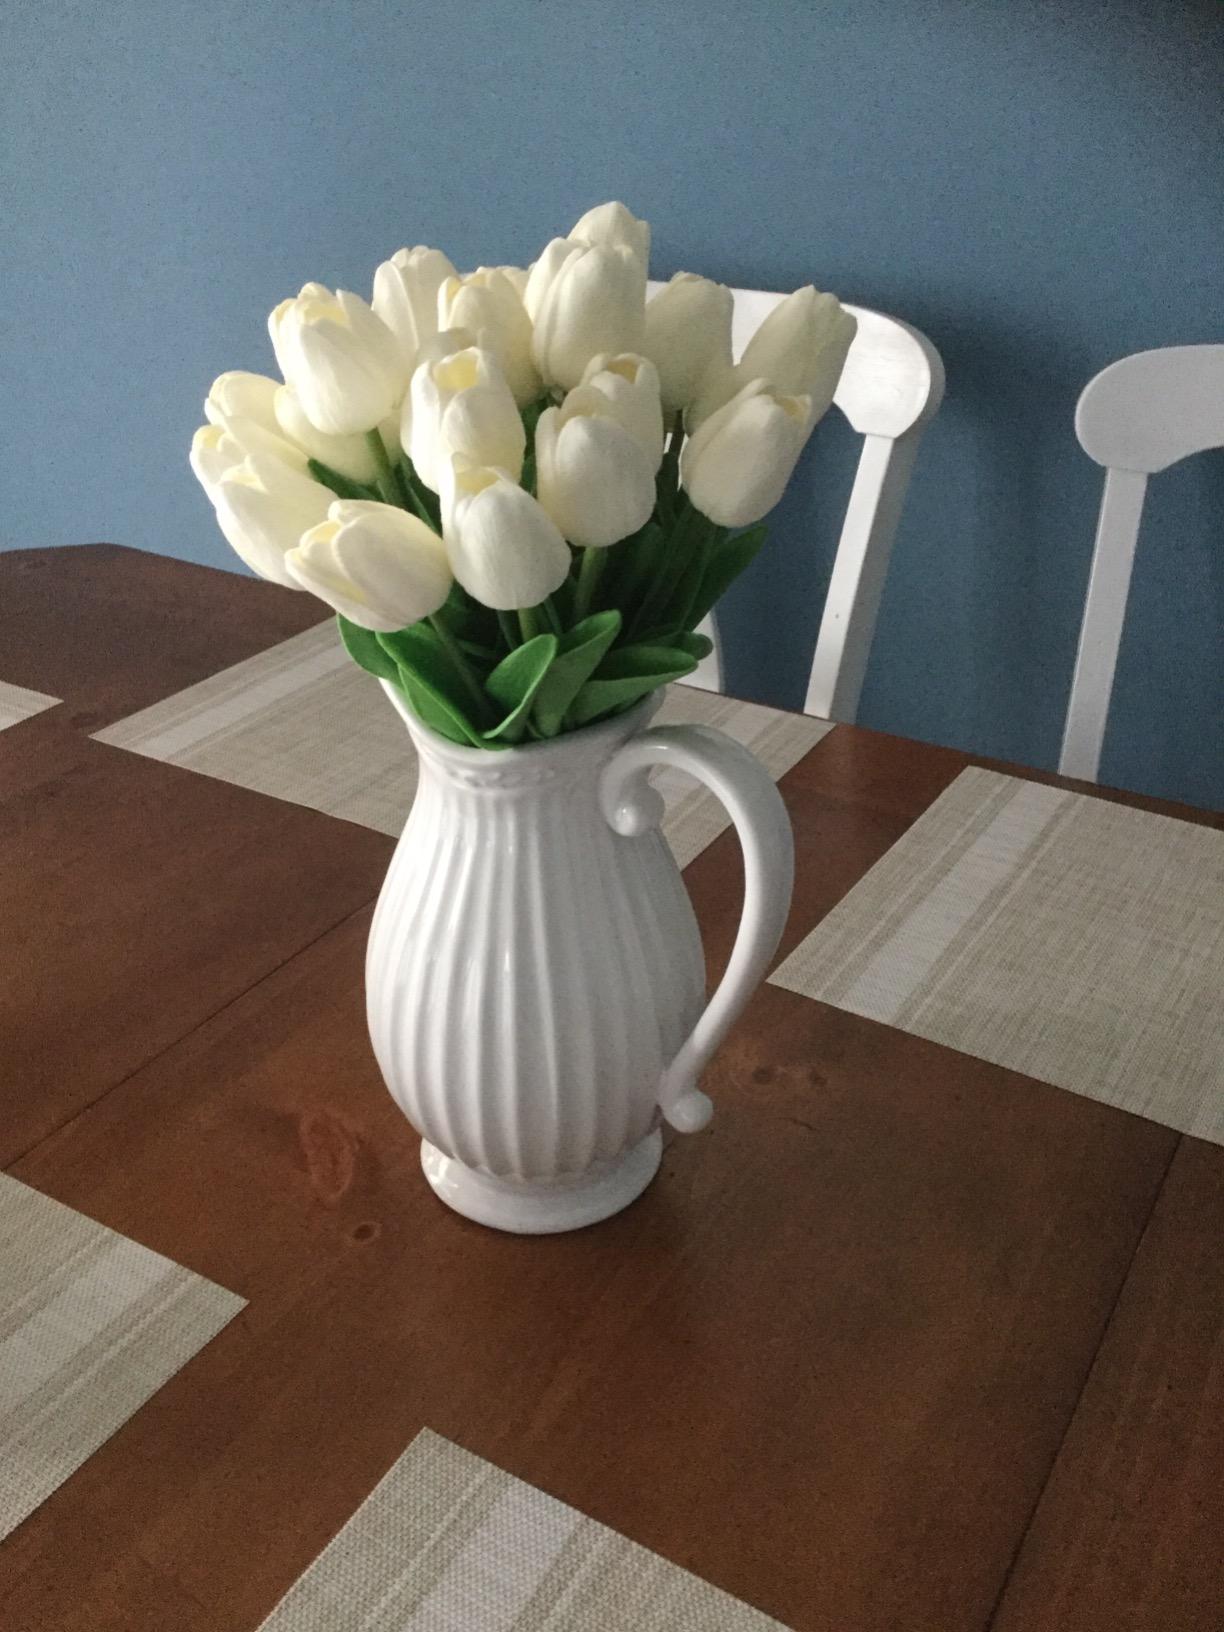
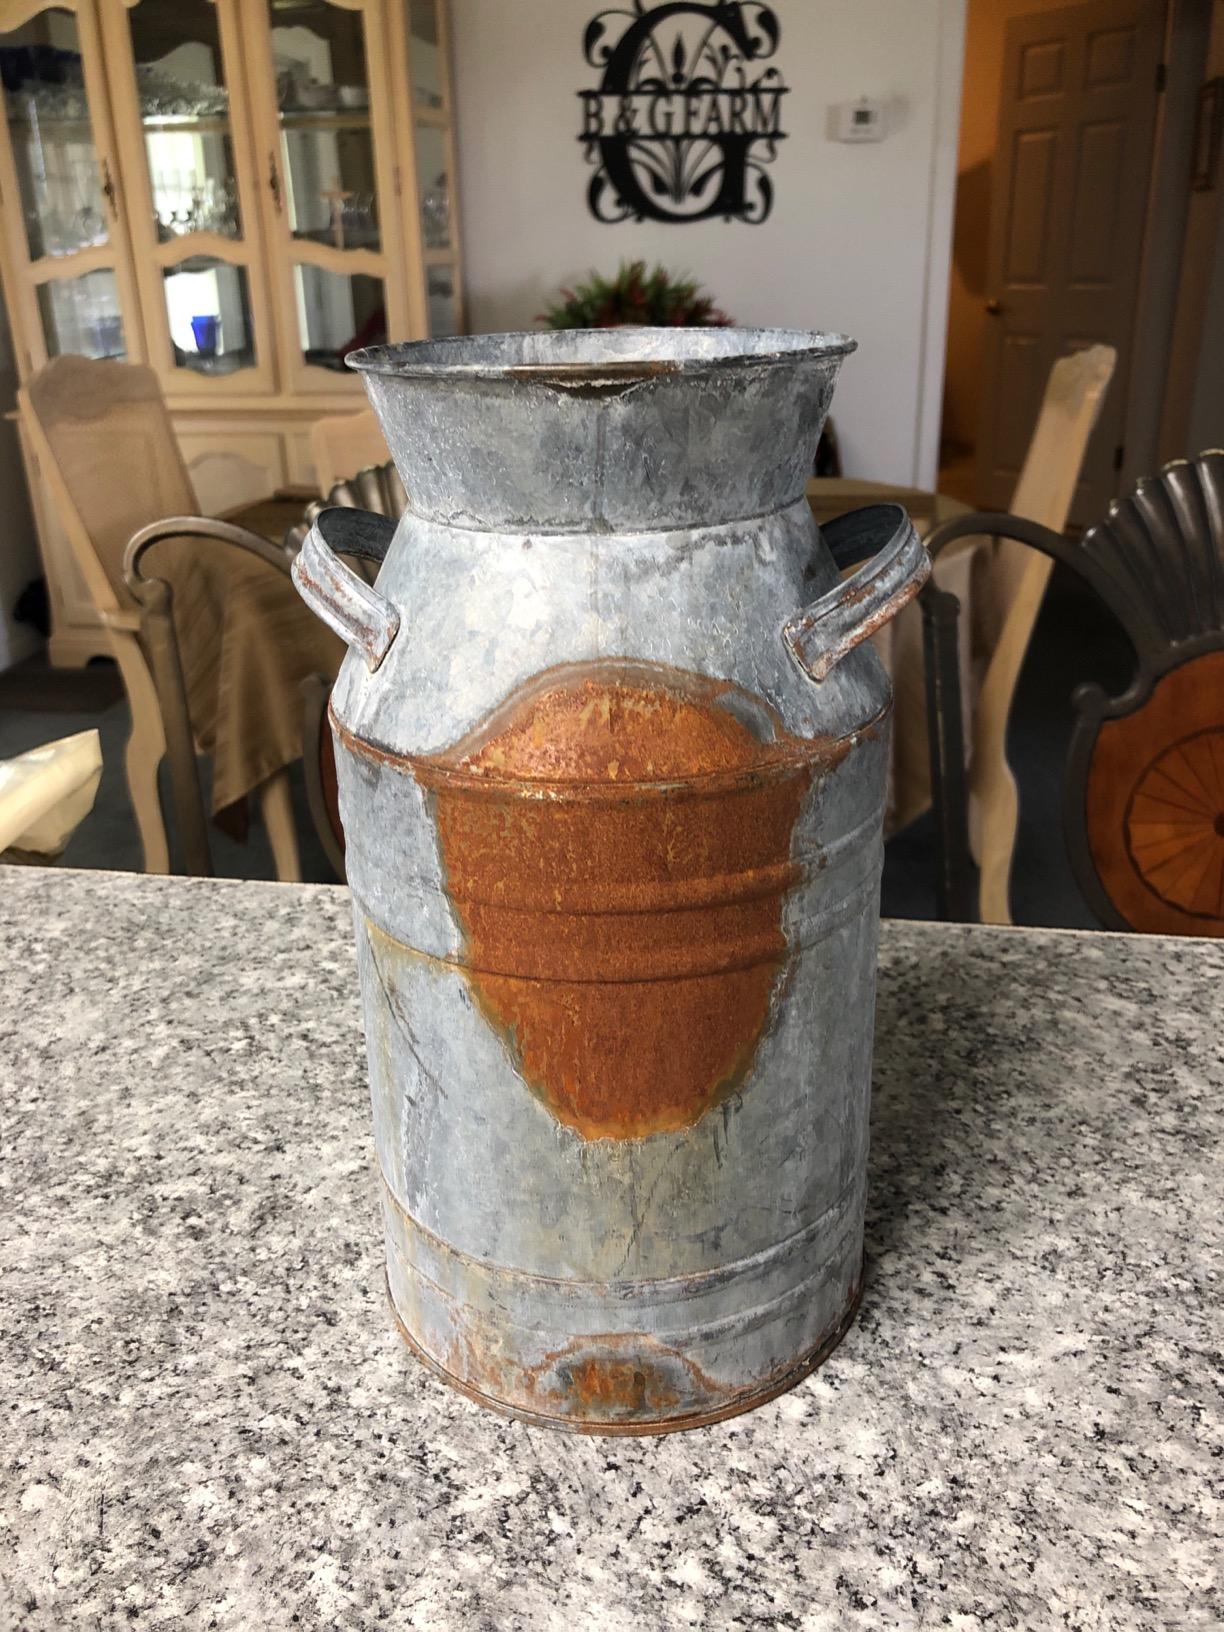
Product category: vase
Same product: no